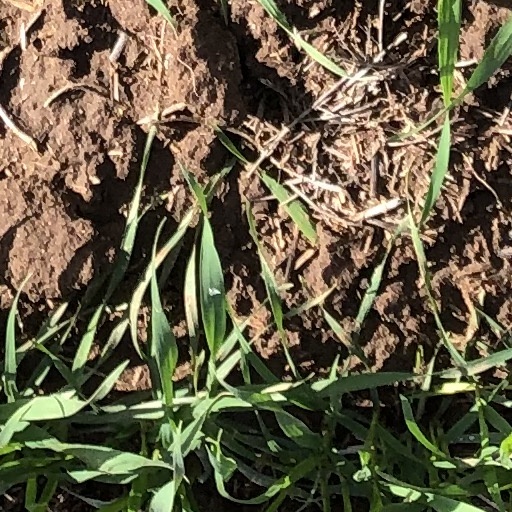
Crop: wheat